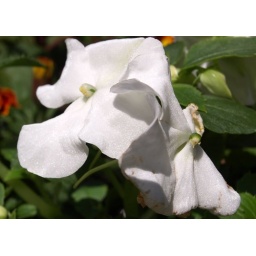
contrast of white against green